Andrea Bezzola

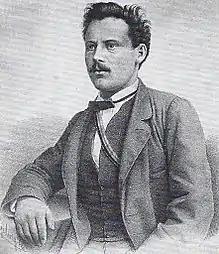
Andrea Bezzola

Andrea Bezzola (19 April 1840 in Zernez – 10 January 1897 in Zürich) was a Swiss jurist, politician and President of the Swiss National Council (1885/1886).